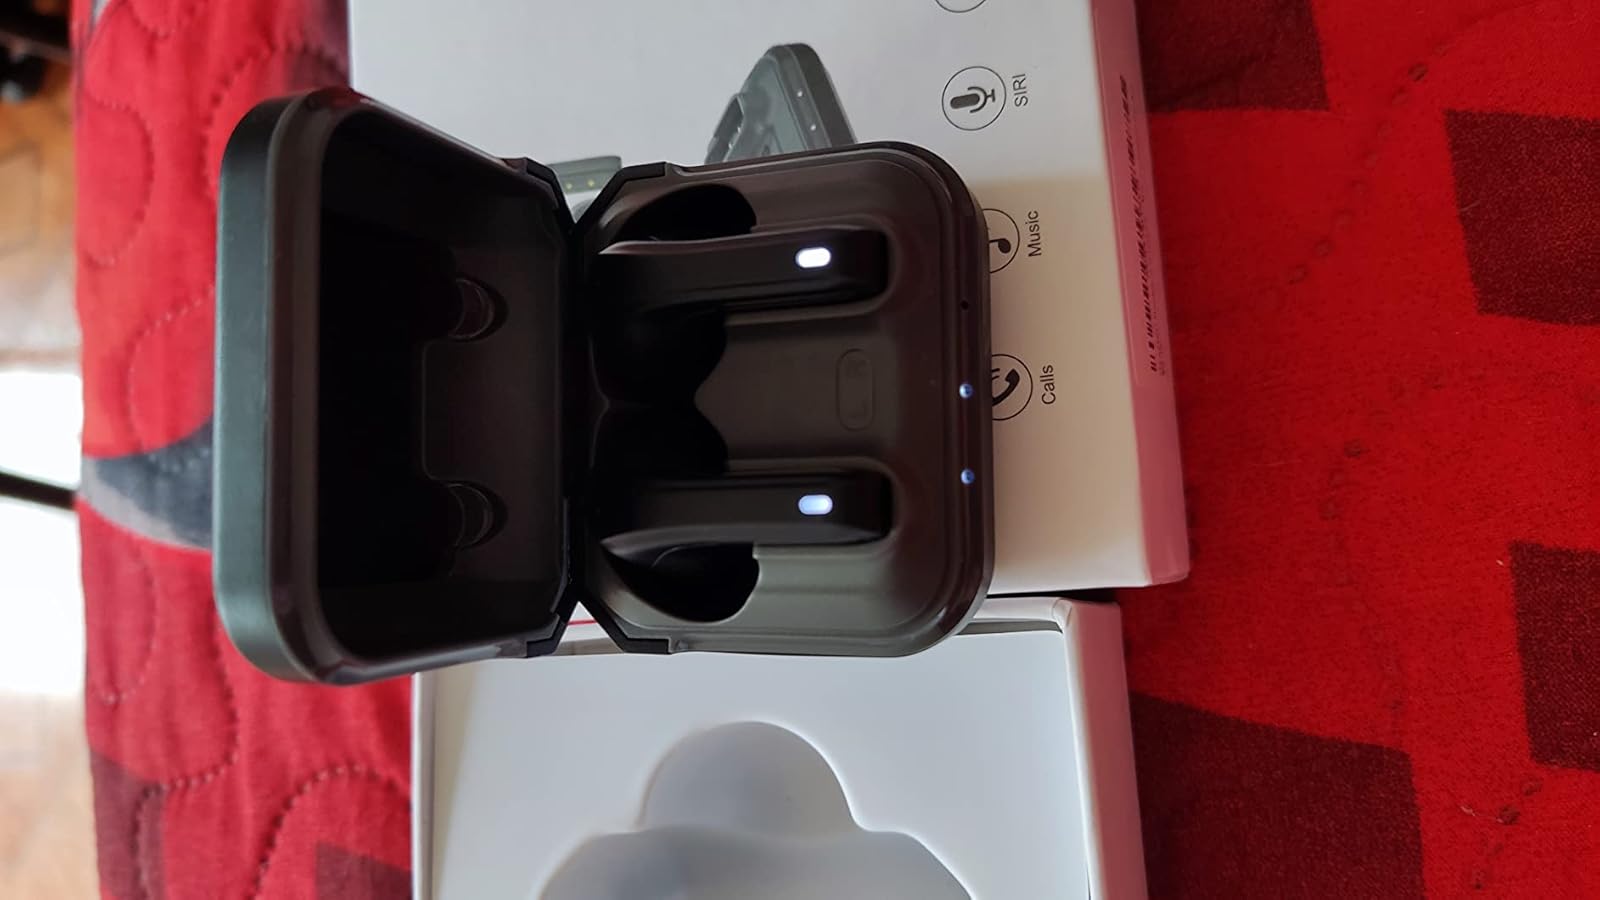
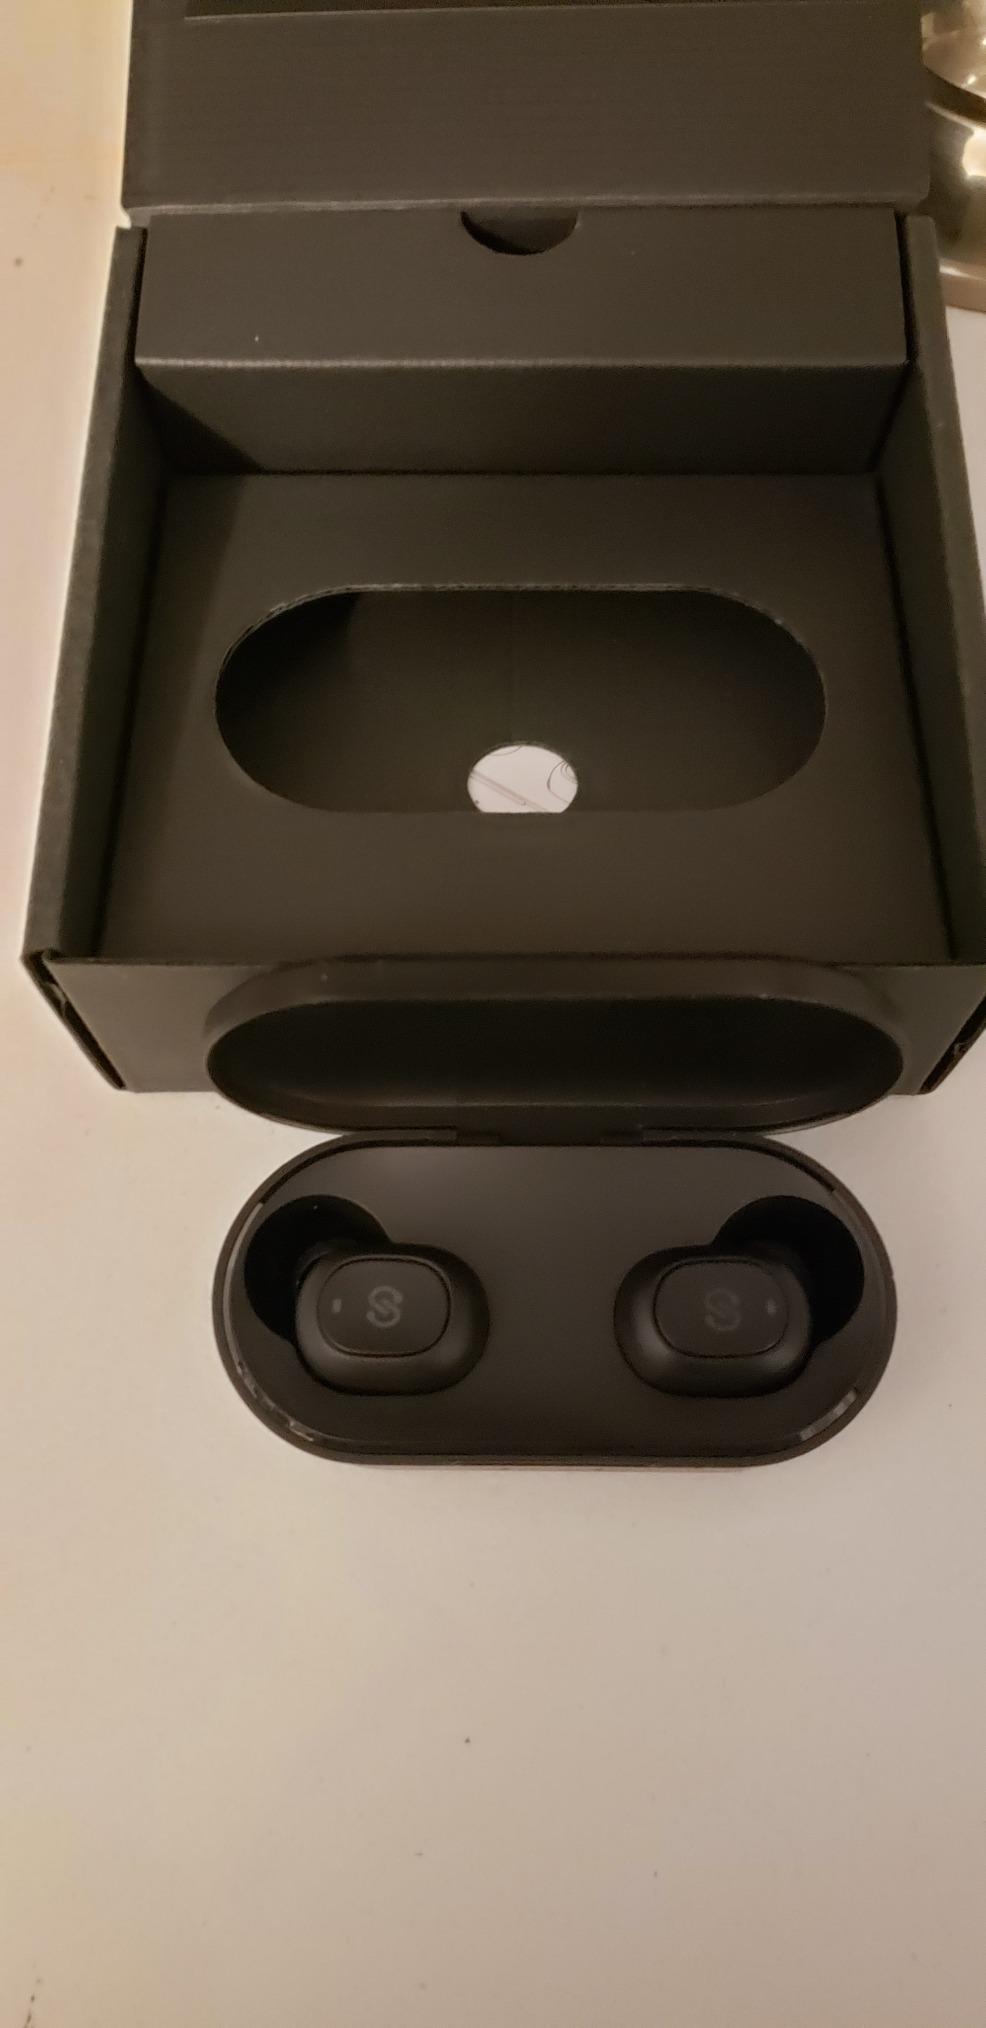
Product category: earbuds
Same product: no